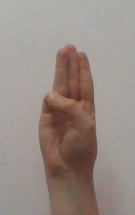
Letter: thaa